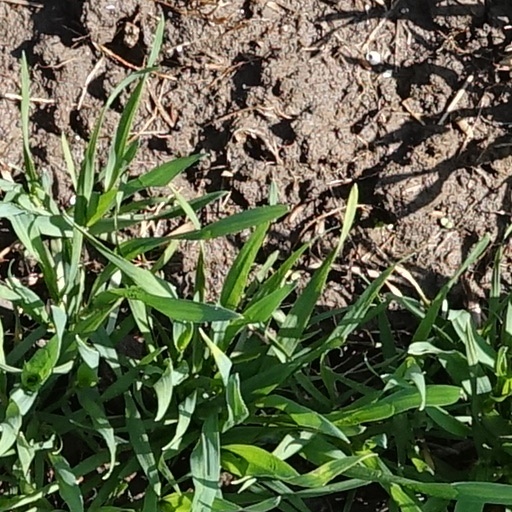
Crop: wheat